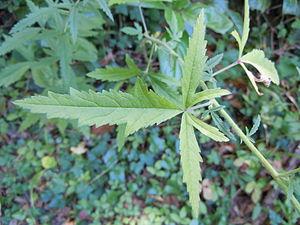
Feuille de Guimauve faux-chanvre - Althaea cannabina, Forêt de Banne, Ardèche View of the flower
Althaea cannabina, la Guimauve faux-chanvre ou guimauve à feuilles de chanvre est une plante herbacée vivace de la famille des Malvacées.